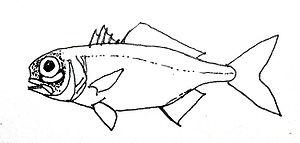
Les Anomalopidae sont une famille de poissons de l'ordre des Beryciformes, équipés de photophores.